Jodi Picoult

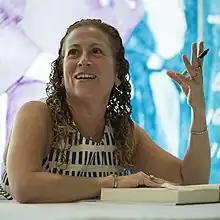
Picoult as the 2013 Harry Middleton Lecturer at the LBJ Presidential Library

Jodi Lynn Picoult (born 1966) is an American writer. Picoult has published 28 novels and short stories, and has also written several issues of "Wonder Woman". Approximately 40 million copies of her books are in print worldwide and have been translated into 34 languages. In 2003, she was awarded the New England Bookseller Award for fiction.